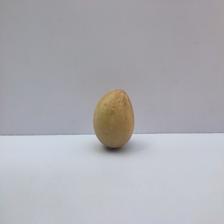
Size: Small